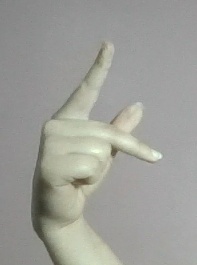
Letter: dha